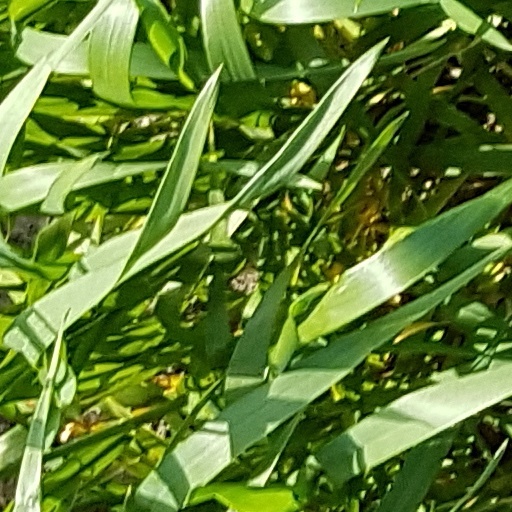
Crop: wheat